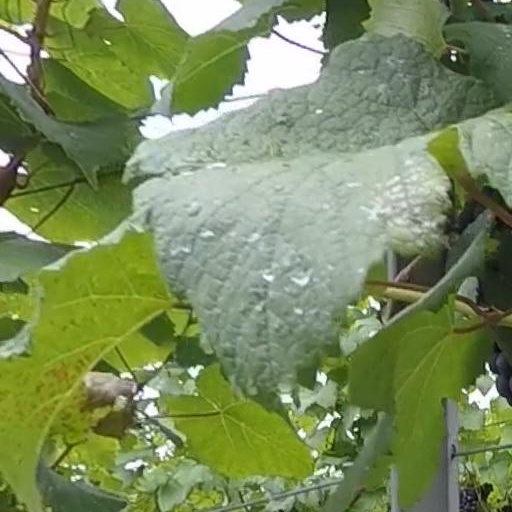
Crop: grape